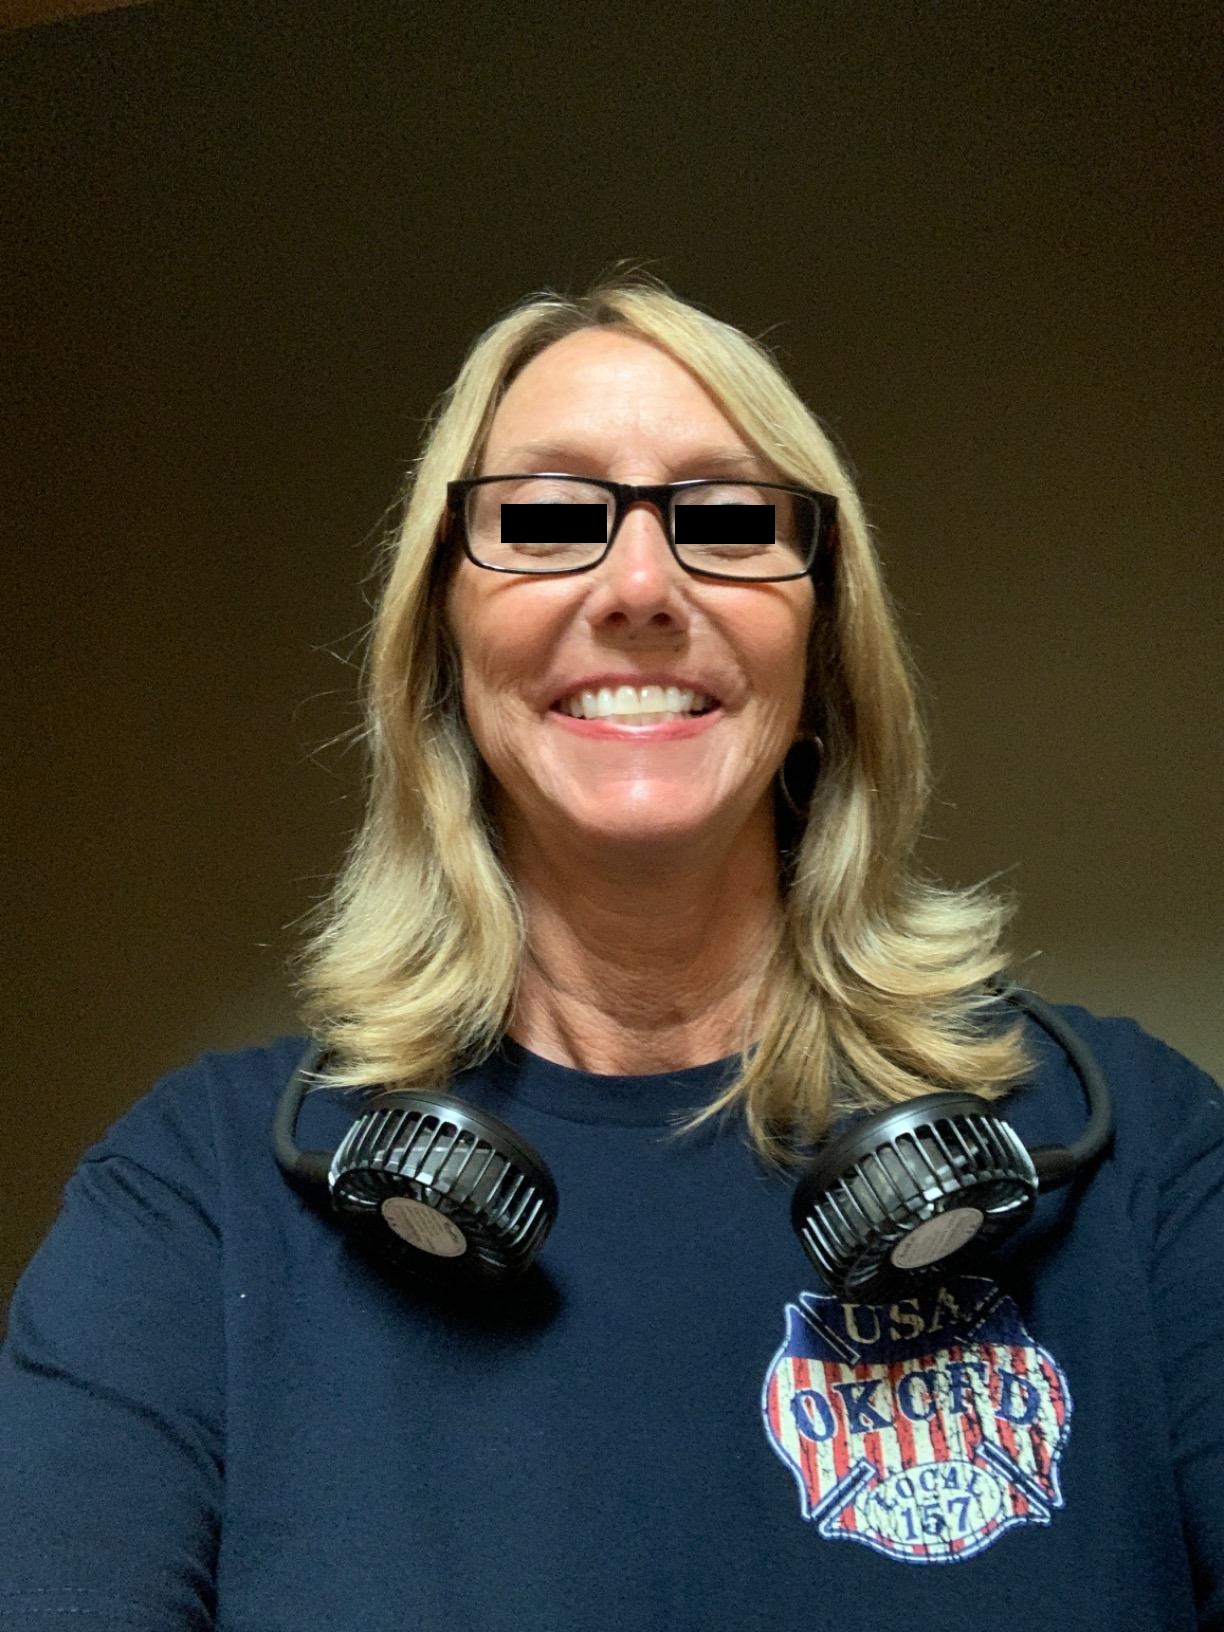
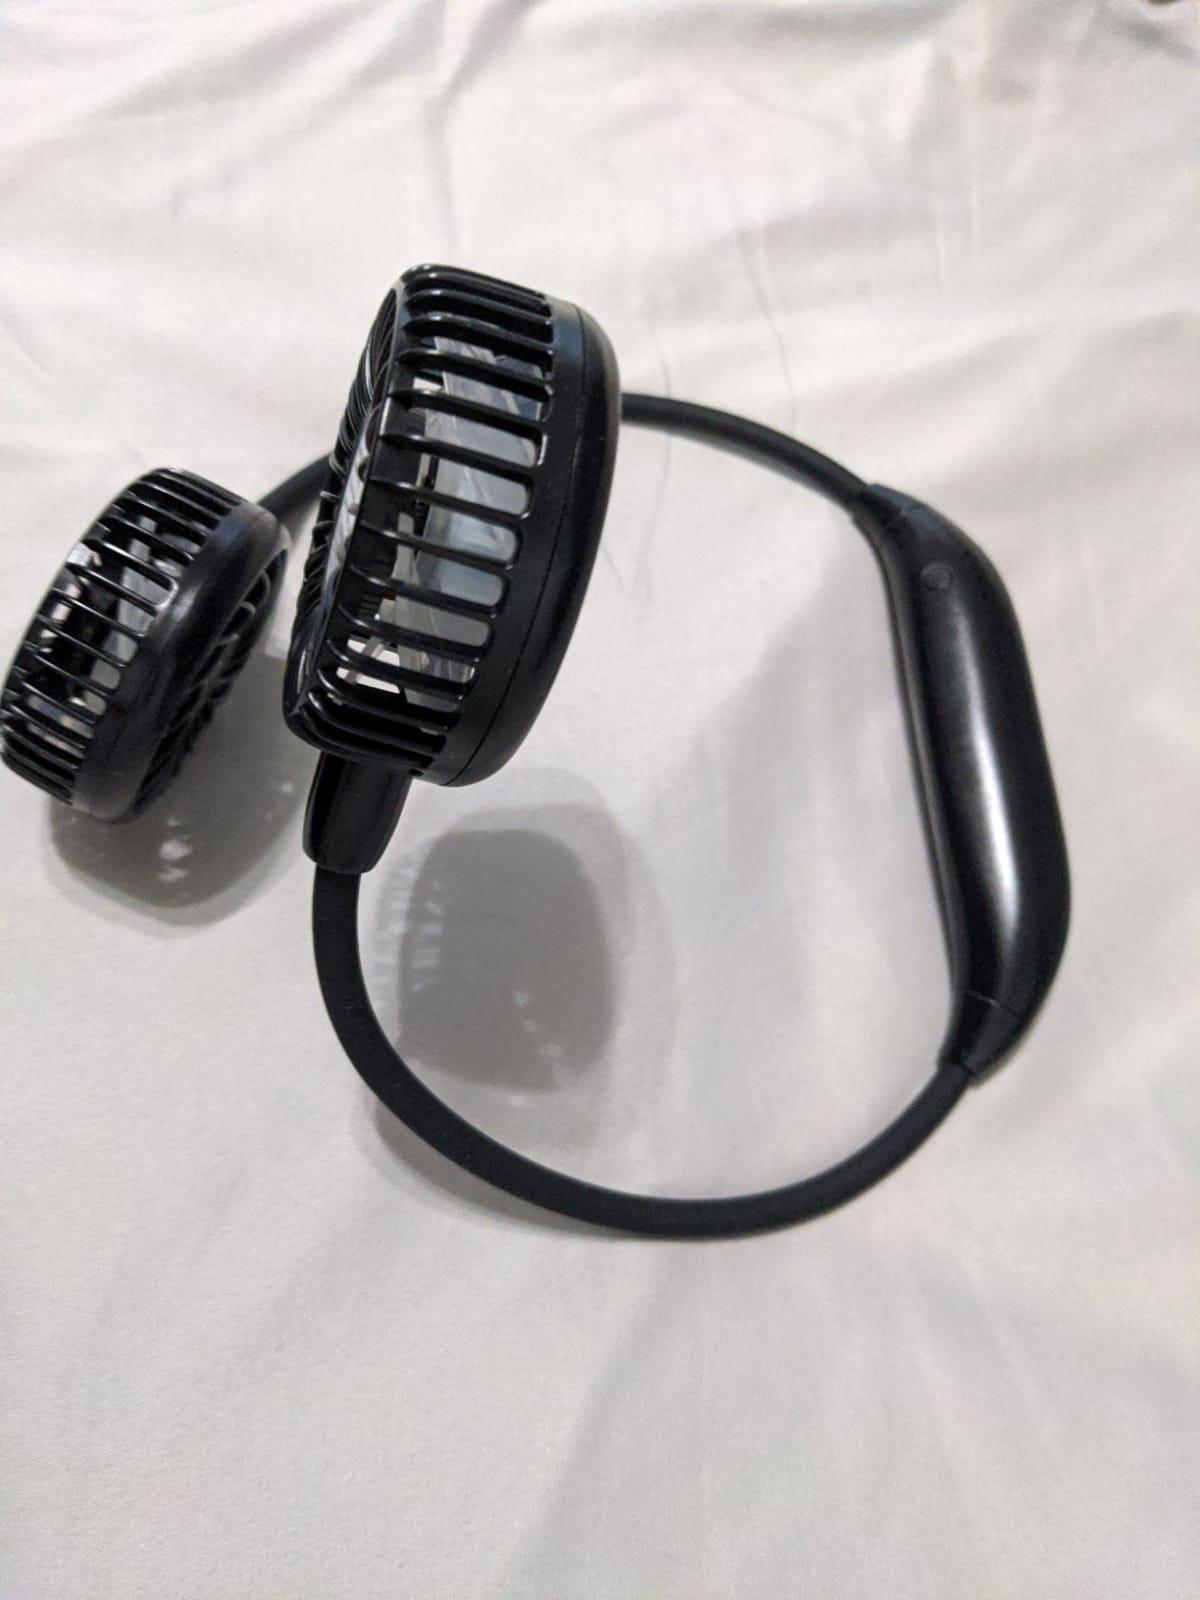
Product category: fan
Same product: yes